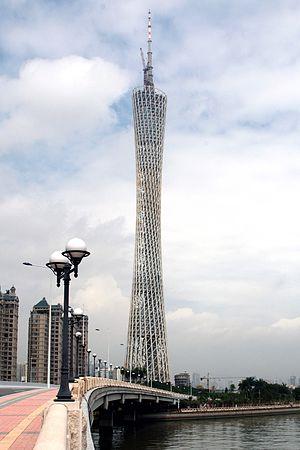
On peut répartir les gratte-ciel en plusieurs périodes ou styles.
Canton ou Guangzhou est la capitale de la province du Guangdong dans le sud de la Chine. Elle a le statut administratif de ville sous-provinciale de la République populaire de Chine.